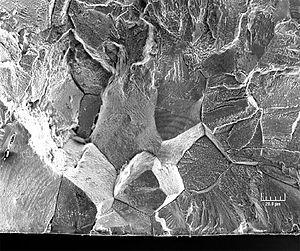
L'austénite est une solution solide de carbone dans l'allotrope γ du fer, qui est stable entre 911 et 1 392 °C à la pression atmosphérique.